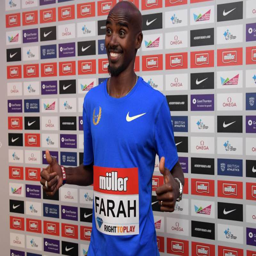
olympic athlete poses during press conference at the hotel .